Mattie A. Freeman

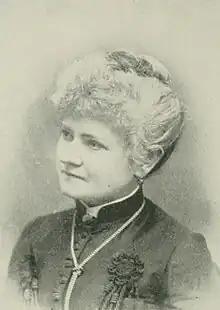
"A Woman of the Century"

Mattie A. Freeman (9 August 1839 – 7 September 1901) was an American freethinker, abolitionist, writer, and lecturer. She became well known as a secularist speaker, was corresponding secretary of the American Secular Union, and was described by a correspondent of "The Truth Seeker" as a "feminine Ingersoll".